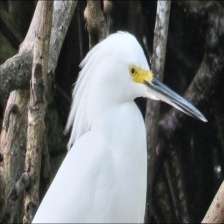
Species: SNOWY EGRET
Scientific name: EGRETTA THULA